Bandfield (crater)

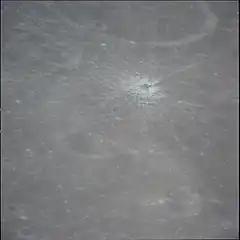
Apollo 14 image

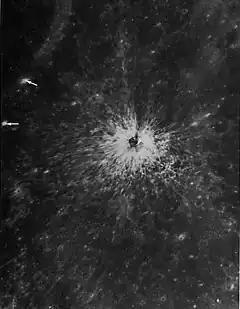
Bandfield was discussed in the 1978 NASA publication "Apollo Over the Moon: A View from Orbit", and this photo had the following caption: Another fine example of a small crater with extensive bright rays. It presumably was formed by meteoroid impact. Both light and dark rocks are visible in the walls, indicating that more than one layer of rock was penetrated. Rays formed by secondary craters, blocks, and pulverized ejecta extend more than 13 crater diameters beyond the crater proper. The marked irregularity of the pattern southeast of the crater probably was caused by topographic irregularities that deflected the radially outward movement of the ejecta. Arrows indicate smaller bright-rayed craters.

Bandfield is a lunar impact crater that is located nearly on the border of the near side and far side of the Moon. It lies on the west rim of the crater Hirayama, near Hume and Swasey. The crater has a bright system of rays and is thus young (Copernican age).